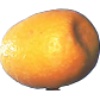
Label: kumquats